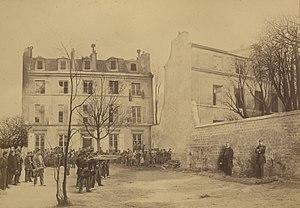
Exposition La Commune de Paris à l'Hôtel de Ville de Paris (18 mars - 28 mai 2011) - 18 mars
La rue du Chevalier-de-La-Barre est une rue de la butte Montmartre à Paris, dans le 18ᵉ arrondissement.
Jacques Léonard Clément-Thomas, né en 1809 à Libourne et tué le 18 mars 1871 à Paris, républicain de la vieille roche, est un des premiers morts de la Commune de Paris.
Le siège de Paris de 1870-1871 est un épisode de la guerre franco-prussienne de 1870-71, sa chronologie permet d'appréhender l'histoire de ce siège par les événements selon leur ordre temporel dans la ville de Paris mais également dans l'ensemble des départements d'Île-de-France.